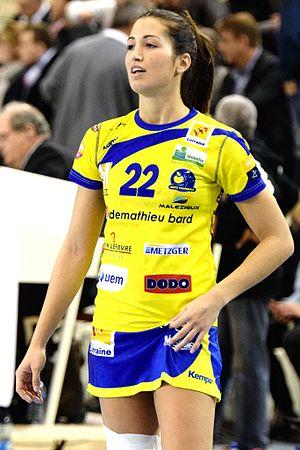
Lara González Ortega , lors de la rencontre de la 10e journée en Issy Paris Hand et Metz Handball, le 12 novembre 2014. Au stade Robert Carpentier à Issy les moulineaux.